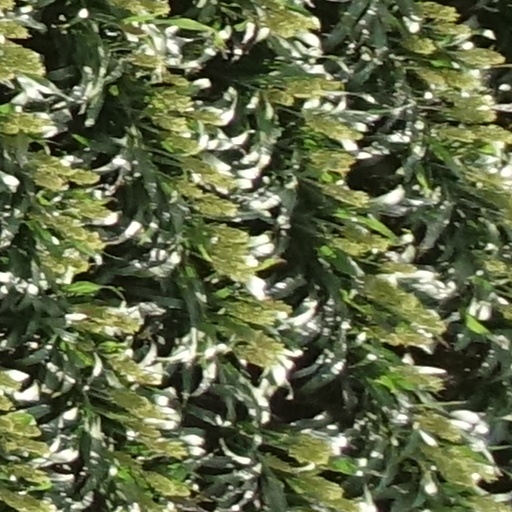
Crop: sorghum